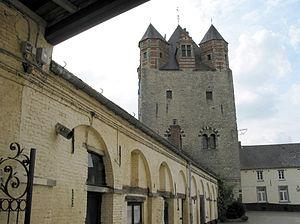
Céroux-Mousty (Belgique), le château-ferme de Moriensart (XVIII-XIXe siècles) et son donjon (début du XIIIe siècle).
Cette liste non exhaustive répertorie les principaux châteaux en Belgique.
Le château ferme de Moriensart, sis à Céroux-Mousty, un village du Brabant wallon faisant partie de la commune de Ottignies-Louvain-la-Neuve, est un château de plaine belge dont l’origine remonte à la première moitié du XIIIᵉ siècle.